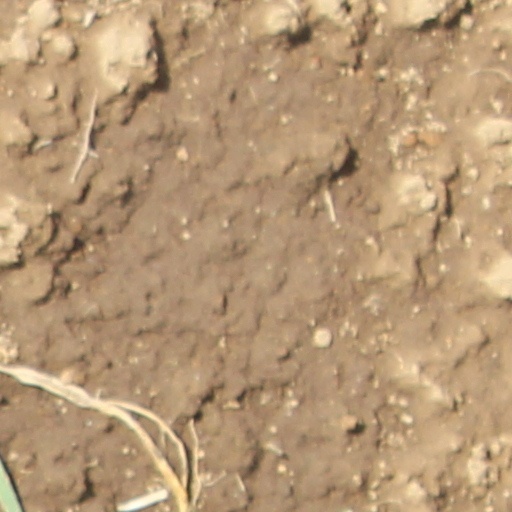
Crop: wheat